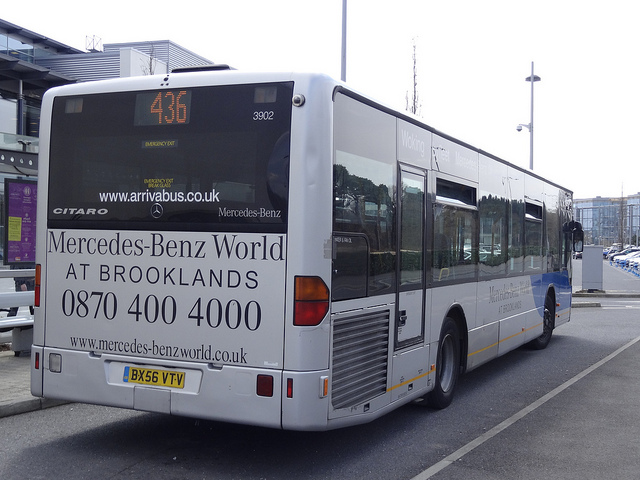
A city bus idles at a corner bus stop.

A British bus stops near an office complex.

A photo of mass transit bus with focus on the back.

A large passenger bus is near a city station.

TRANSIT BUS WITH ADVERTISING ON BACKFOR MERCEDES-BENZ WORLD